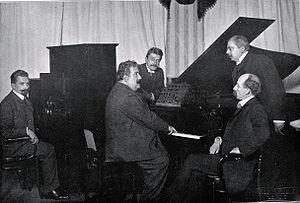
La chanson italienne désigne un ensemble de genres de compositions musicales en Italie dont la plus ancienne chanson dont on trouve des traces est Donna lombarda, une composition que l'historien Costantino Nigra a datée du Vᵉ siècle. Depuis, on retrouve tout au long de l'histoire des danses et des compositions qui sont à l'origine des chansons populaires.